Link Transit

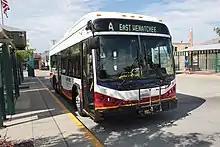
An electric bus operated by Link Transit on Route A

Link Transit operates 18 bus routes, with service operating from Monday through Sunday. 3 of these routes are "trolley" routes using trolley-replica buses branded as "The Current", running electric battery buses and not charging fares; 6 are intercity routes connecting Wenatchee to outlying communities via major highways; and one is a season route to the Mission Ridge Ski Area, branded as "SkiLink", which is free for pass holders to the resort. Link Transit also operates one dial-a-ride service in Leavenworth.